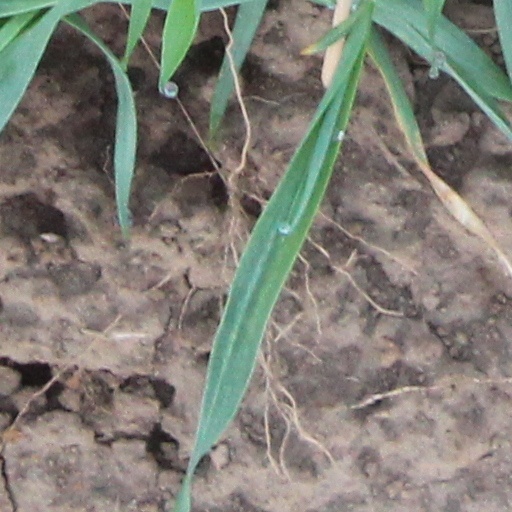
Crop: wheat